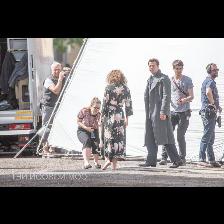
Label: Human